Broward County Sheriff's Office

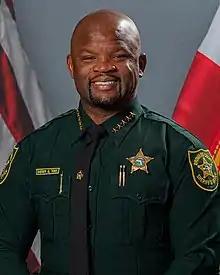
Gregory Tony

On January 11, 2019, days after Florida Governor DeSantis took office, he appointed Gregory Tony the Sheriff of Broward County.